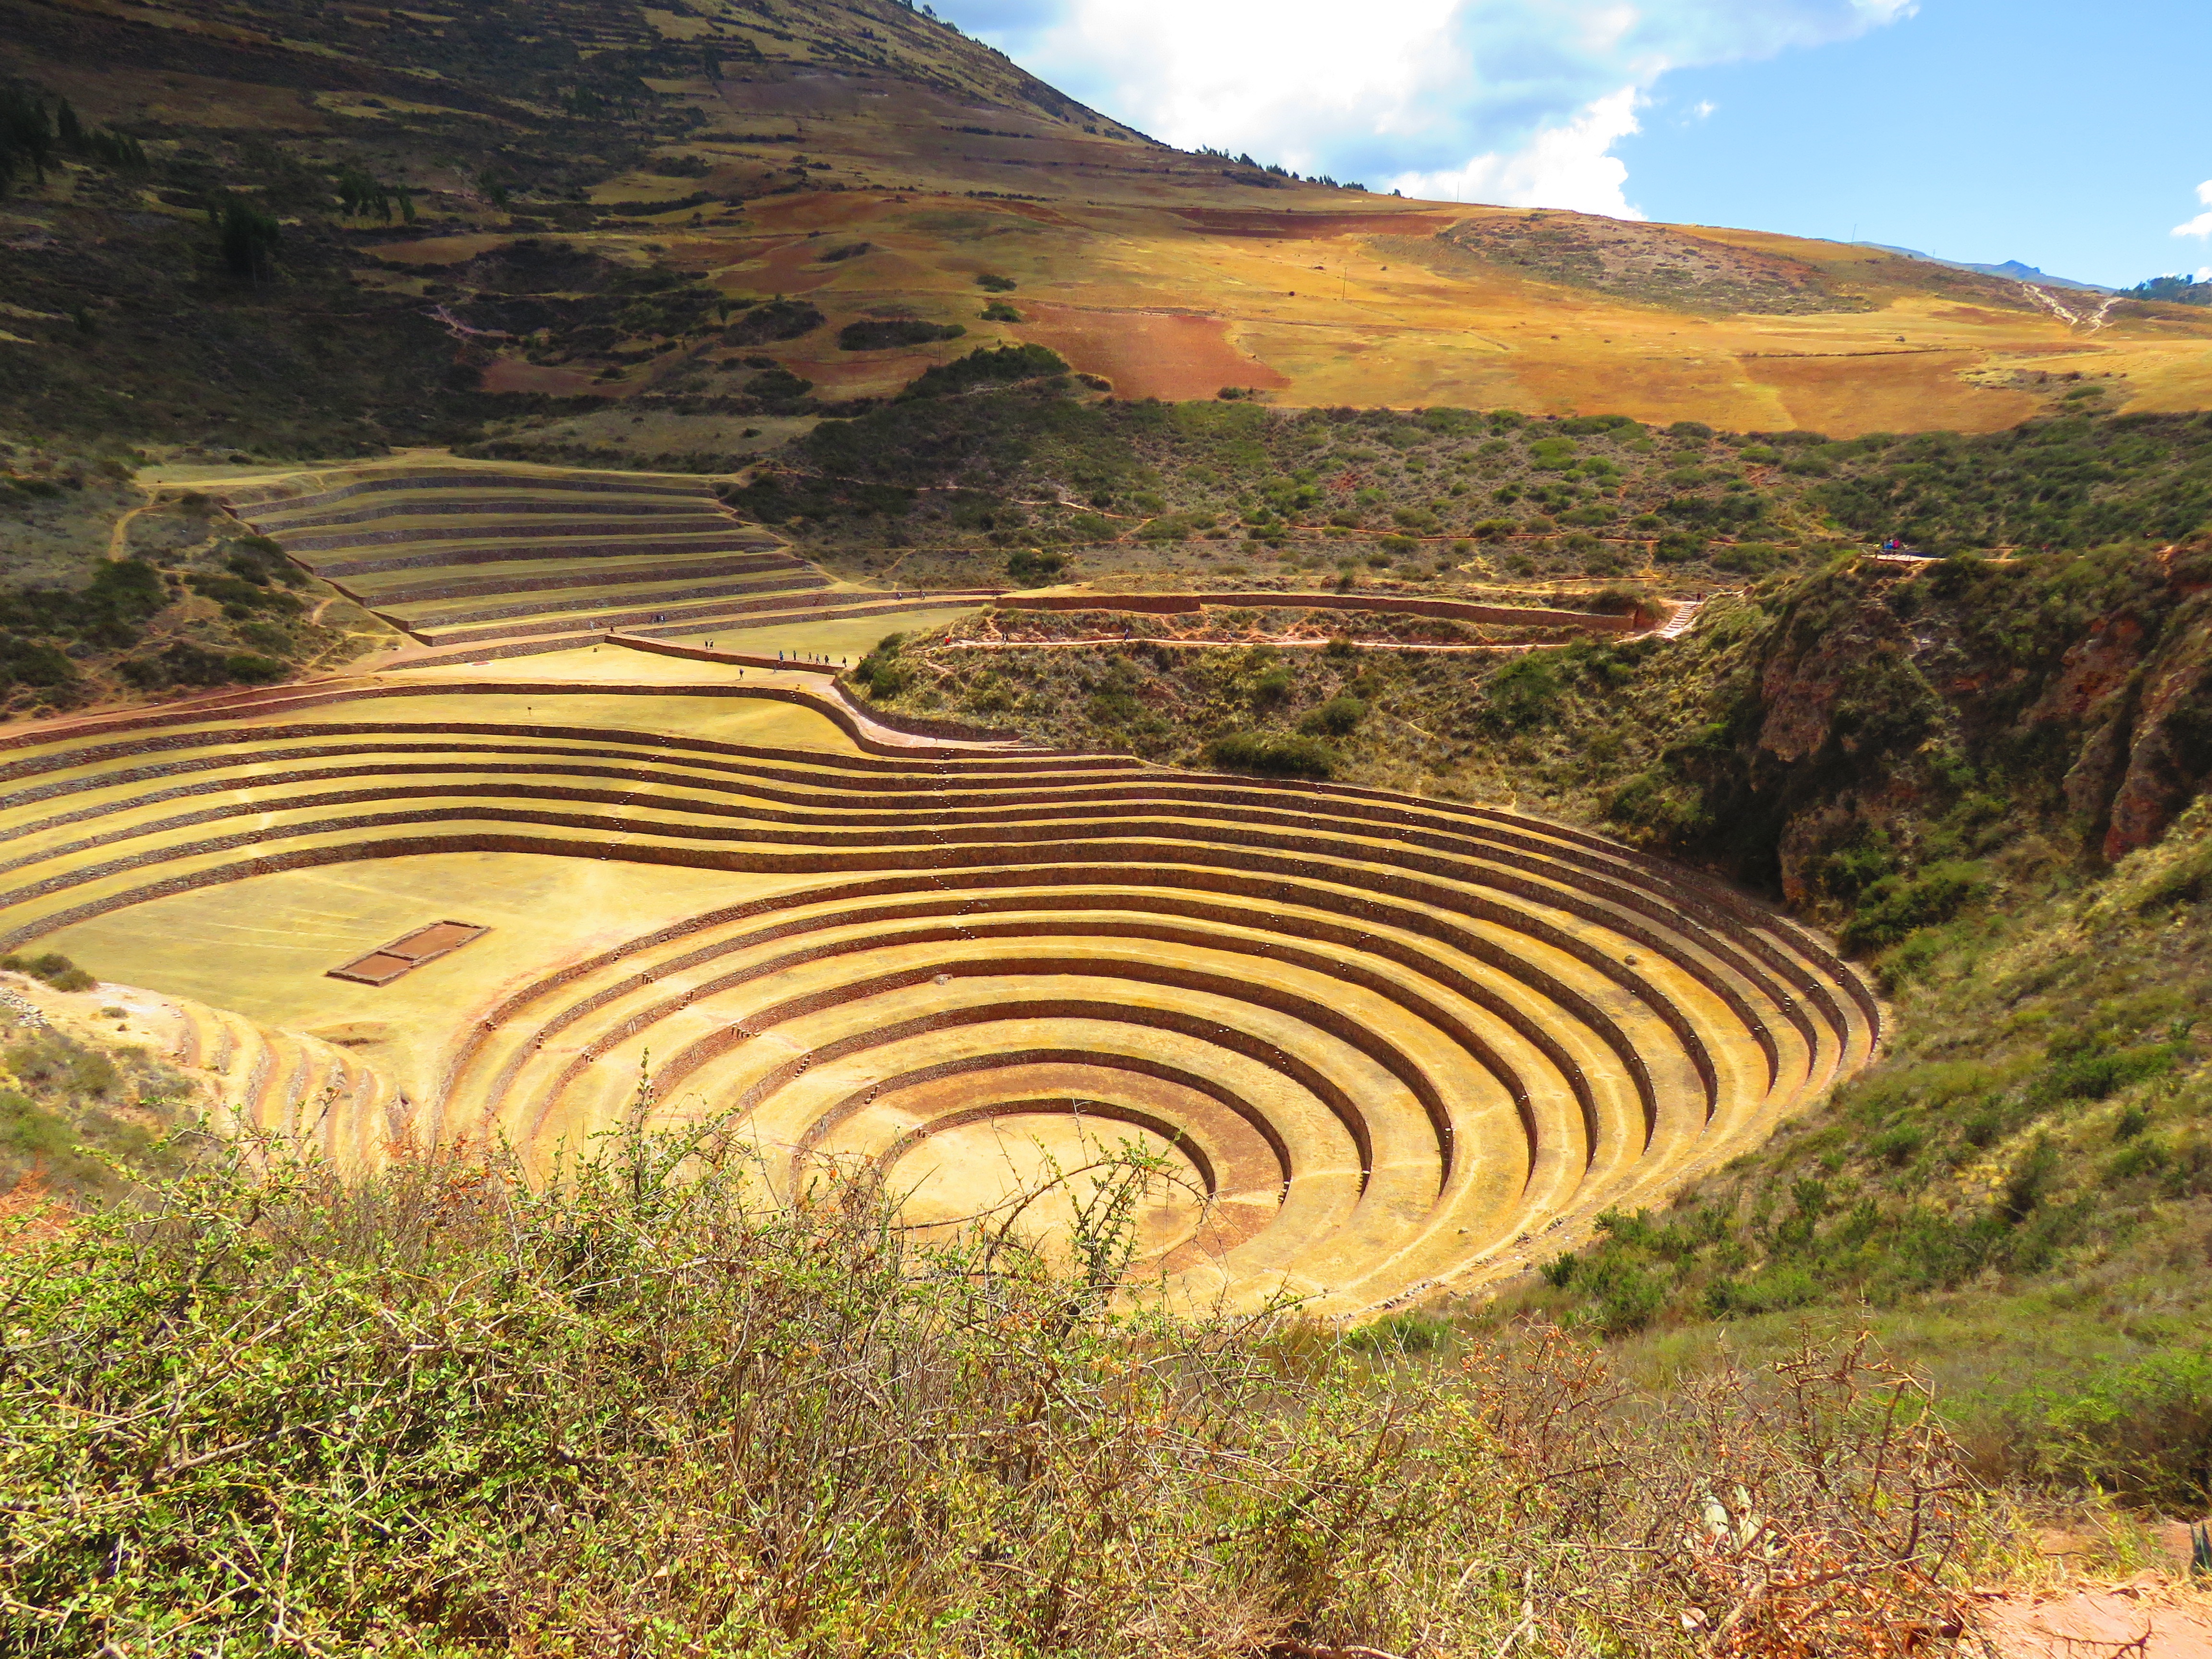
landscape, structure, field, hill, valley, reservoir, agriculture, peru, terrace, amphitheatre, plateau, ecosystem, rural area, aerial photography, terraces, sport venue